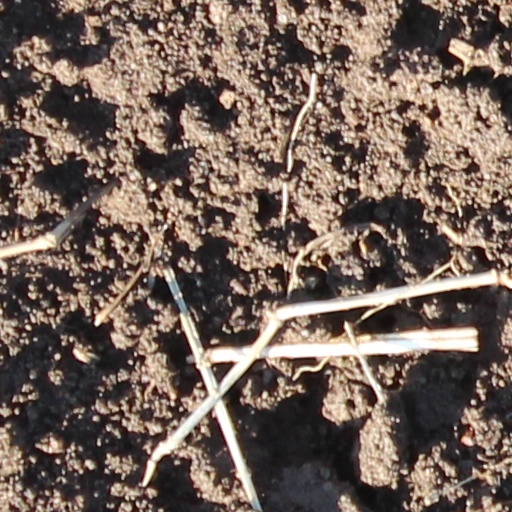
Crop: wheat